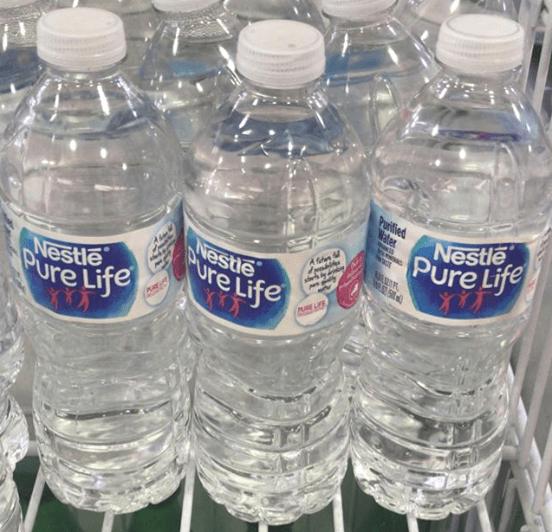
Waste category: plastic